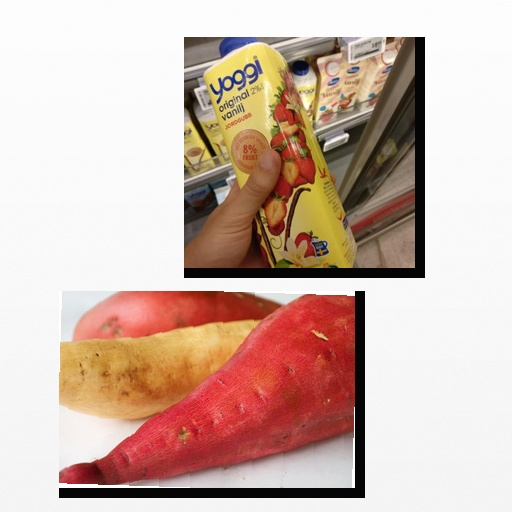
Food items: sweet_potato, strawberry_yoghurt